Quinault-Dufresne

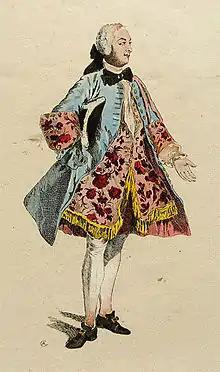
Quinault-Dufresne as the Count of Jupiere in "Le Glorieux" (1732) by Destouches

Abraham-Alexis Quinault, called Quinault-Dufresne, (9 September 1693 in Verdun – 12 February 1767 in Paris) was a French actor. He was a member of the Quinault family of actors.